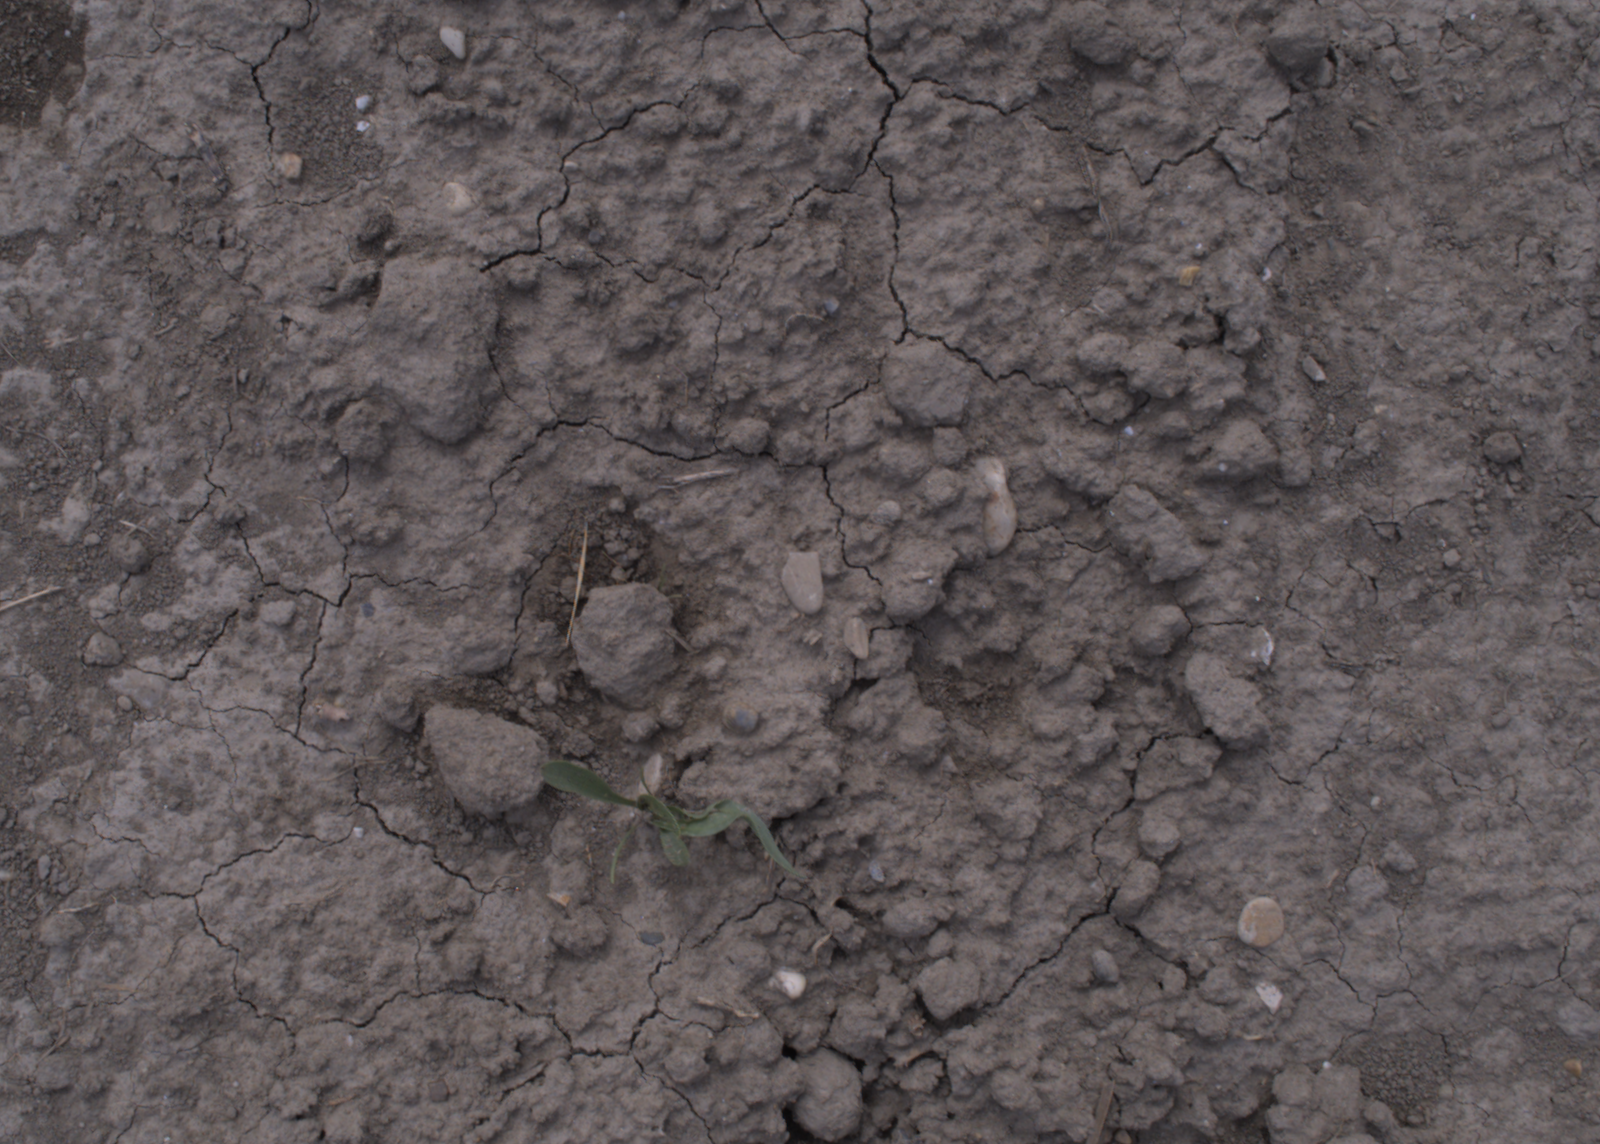
Capture date: 24.08.2020 13:43:09
Weather: mixed
Wind: medium
Seeding date: 21.07.2020
Plant canopy height (mm): 910